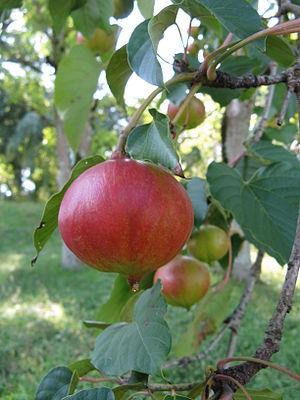
La province de Misiones est une province d'Argentine située dans le nord-est du pays. Elle est bordée à l'ouest par le Paraguay, à l'est du nord au sud par le Brésil et au sud-ouest par la province de Corrientes.